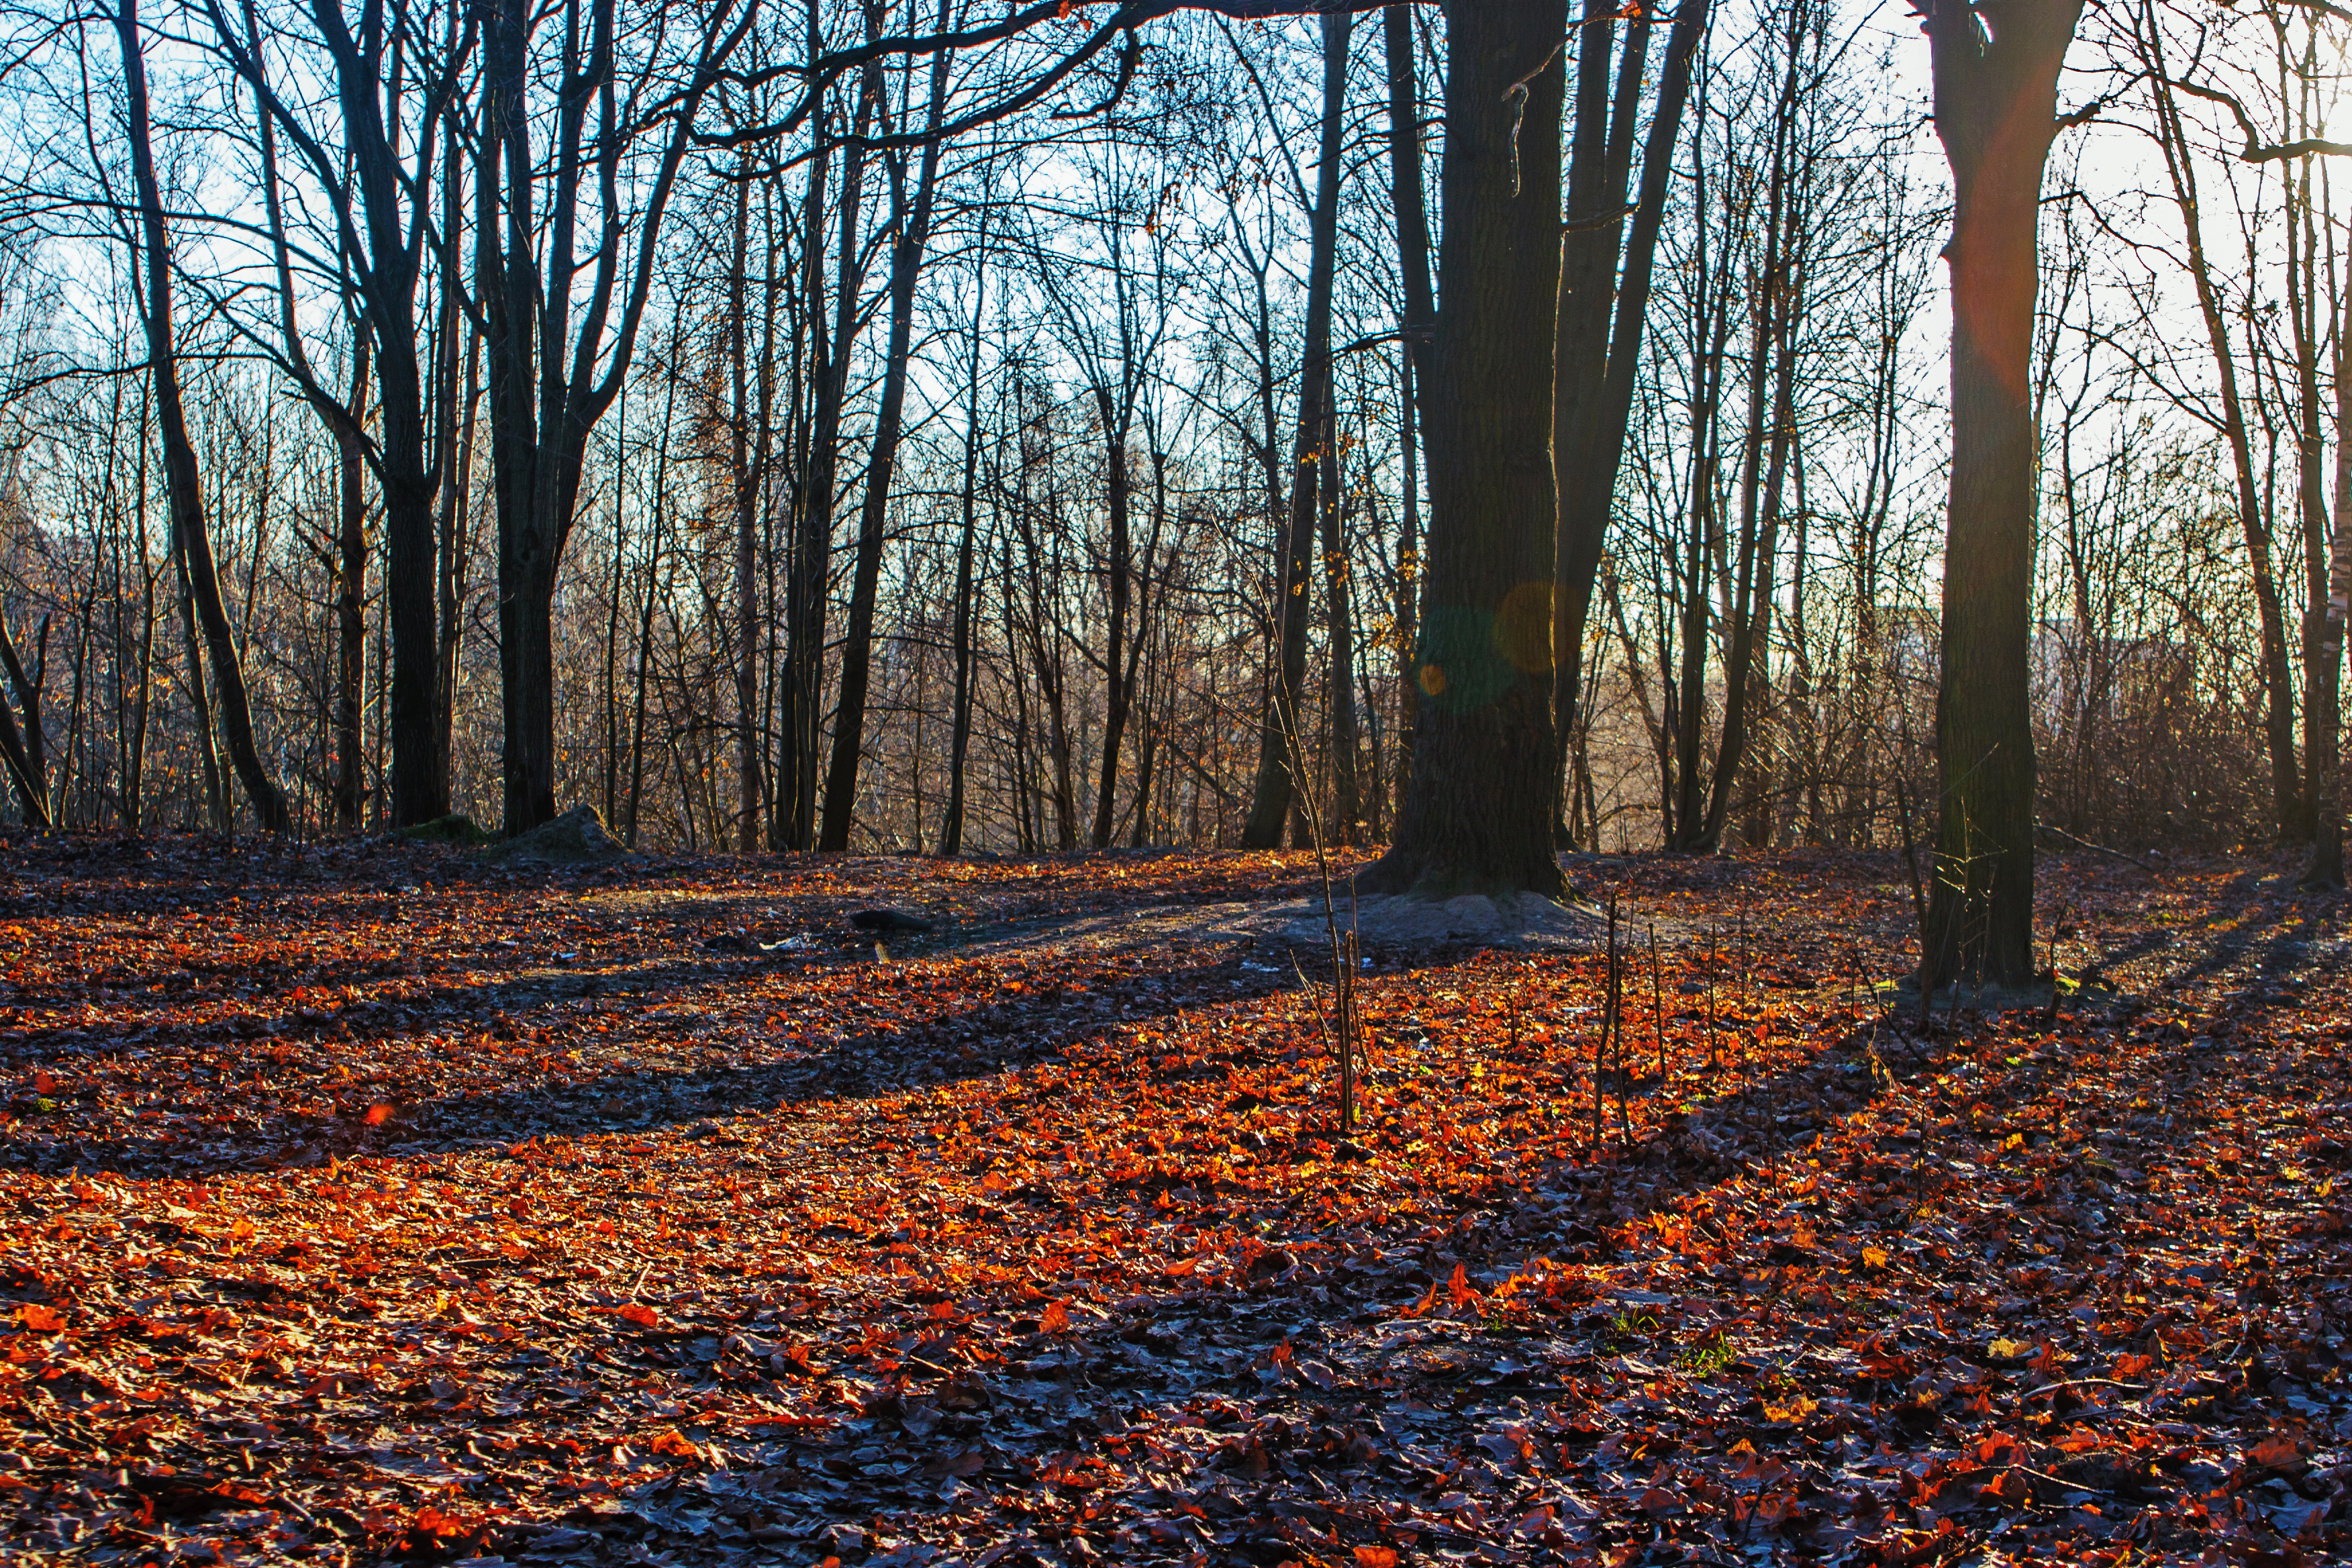
images, brown, plant, People in nature, leaf, wood, tree, natural landscape, trunk, vegetation, twig, biome, grass, deciduous, landscape, groundcover, Tints and shades, spruce fir forest, sky, forest, woodland, temperate broadleaf and mixed forest, grove, terrestrial plant, soil, temperate coniferous forest, old growth forest, path, Northern hardwood forest, tropical and subtropical coniferous forests, plant stem, winter, flowering plant, autumn, valdivian temperate rain forest, trail, evening